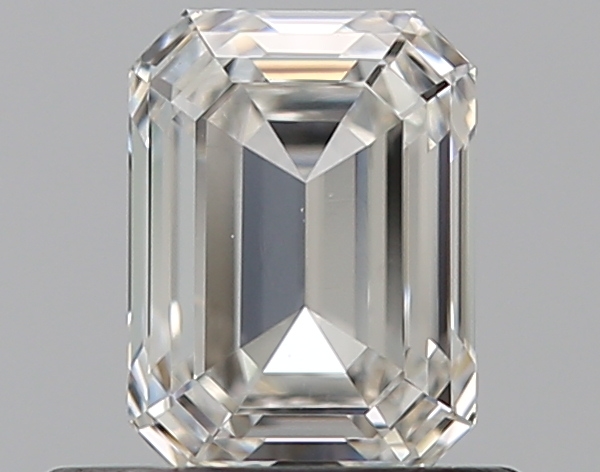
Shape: emerald
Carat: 0.56
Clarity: VVS2
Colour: G
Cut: EX
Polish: EX
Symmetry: VG
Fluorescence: N
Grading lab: GIA
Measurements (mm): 5.36 x 3.95 x 2.53